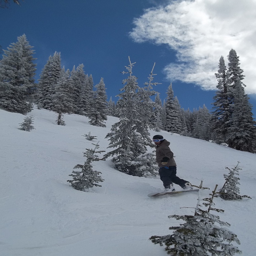
A man riding a snowboard down the side of a snow covered hill.
A person snowboards down a very snowy hillside.
A snowboarder is skillfully manuevering through the trees.
A person snowboards down a large snowy hill.
a person riding a snow board on a snowy slope